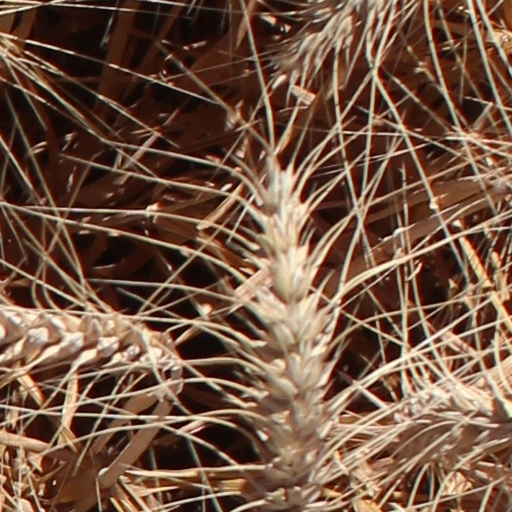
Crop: wheat